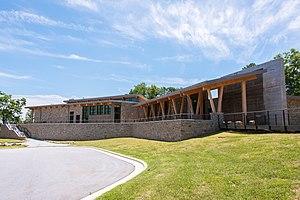
Le parc d'État de Gorges est un parc d'État de Caroline du Nord situé dans le Comté de Transylvania aux États-Unis. Il est situé près de la ville de Cashiers et couvre 29 km².